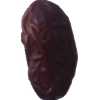
Label: dates